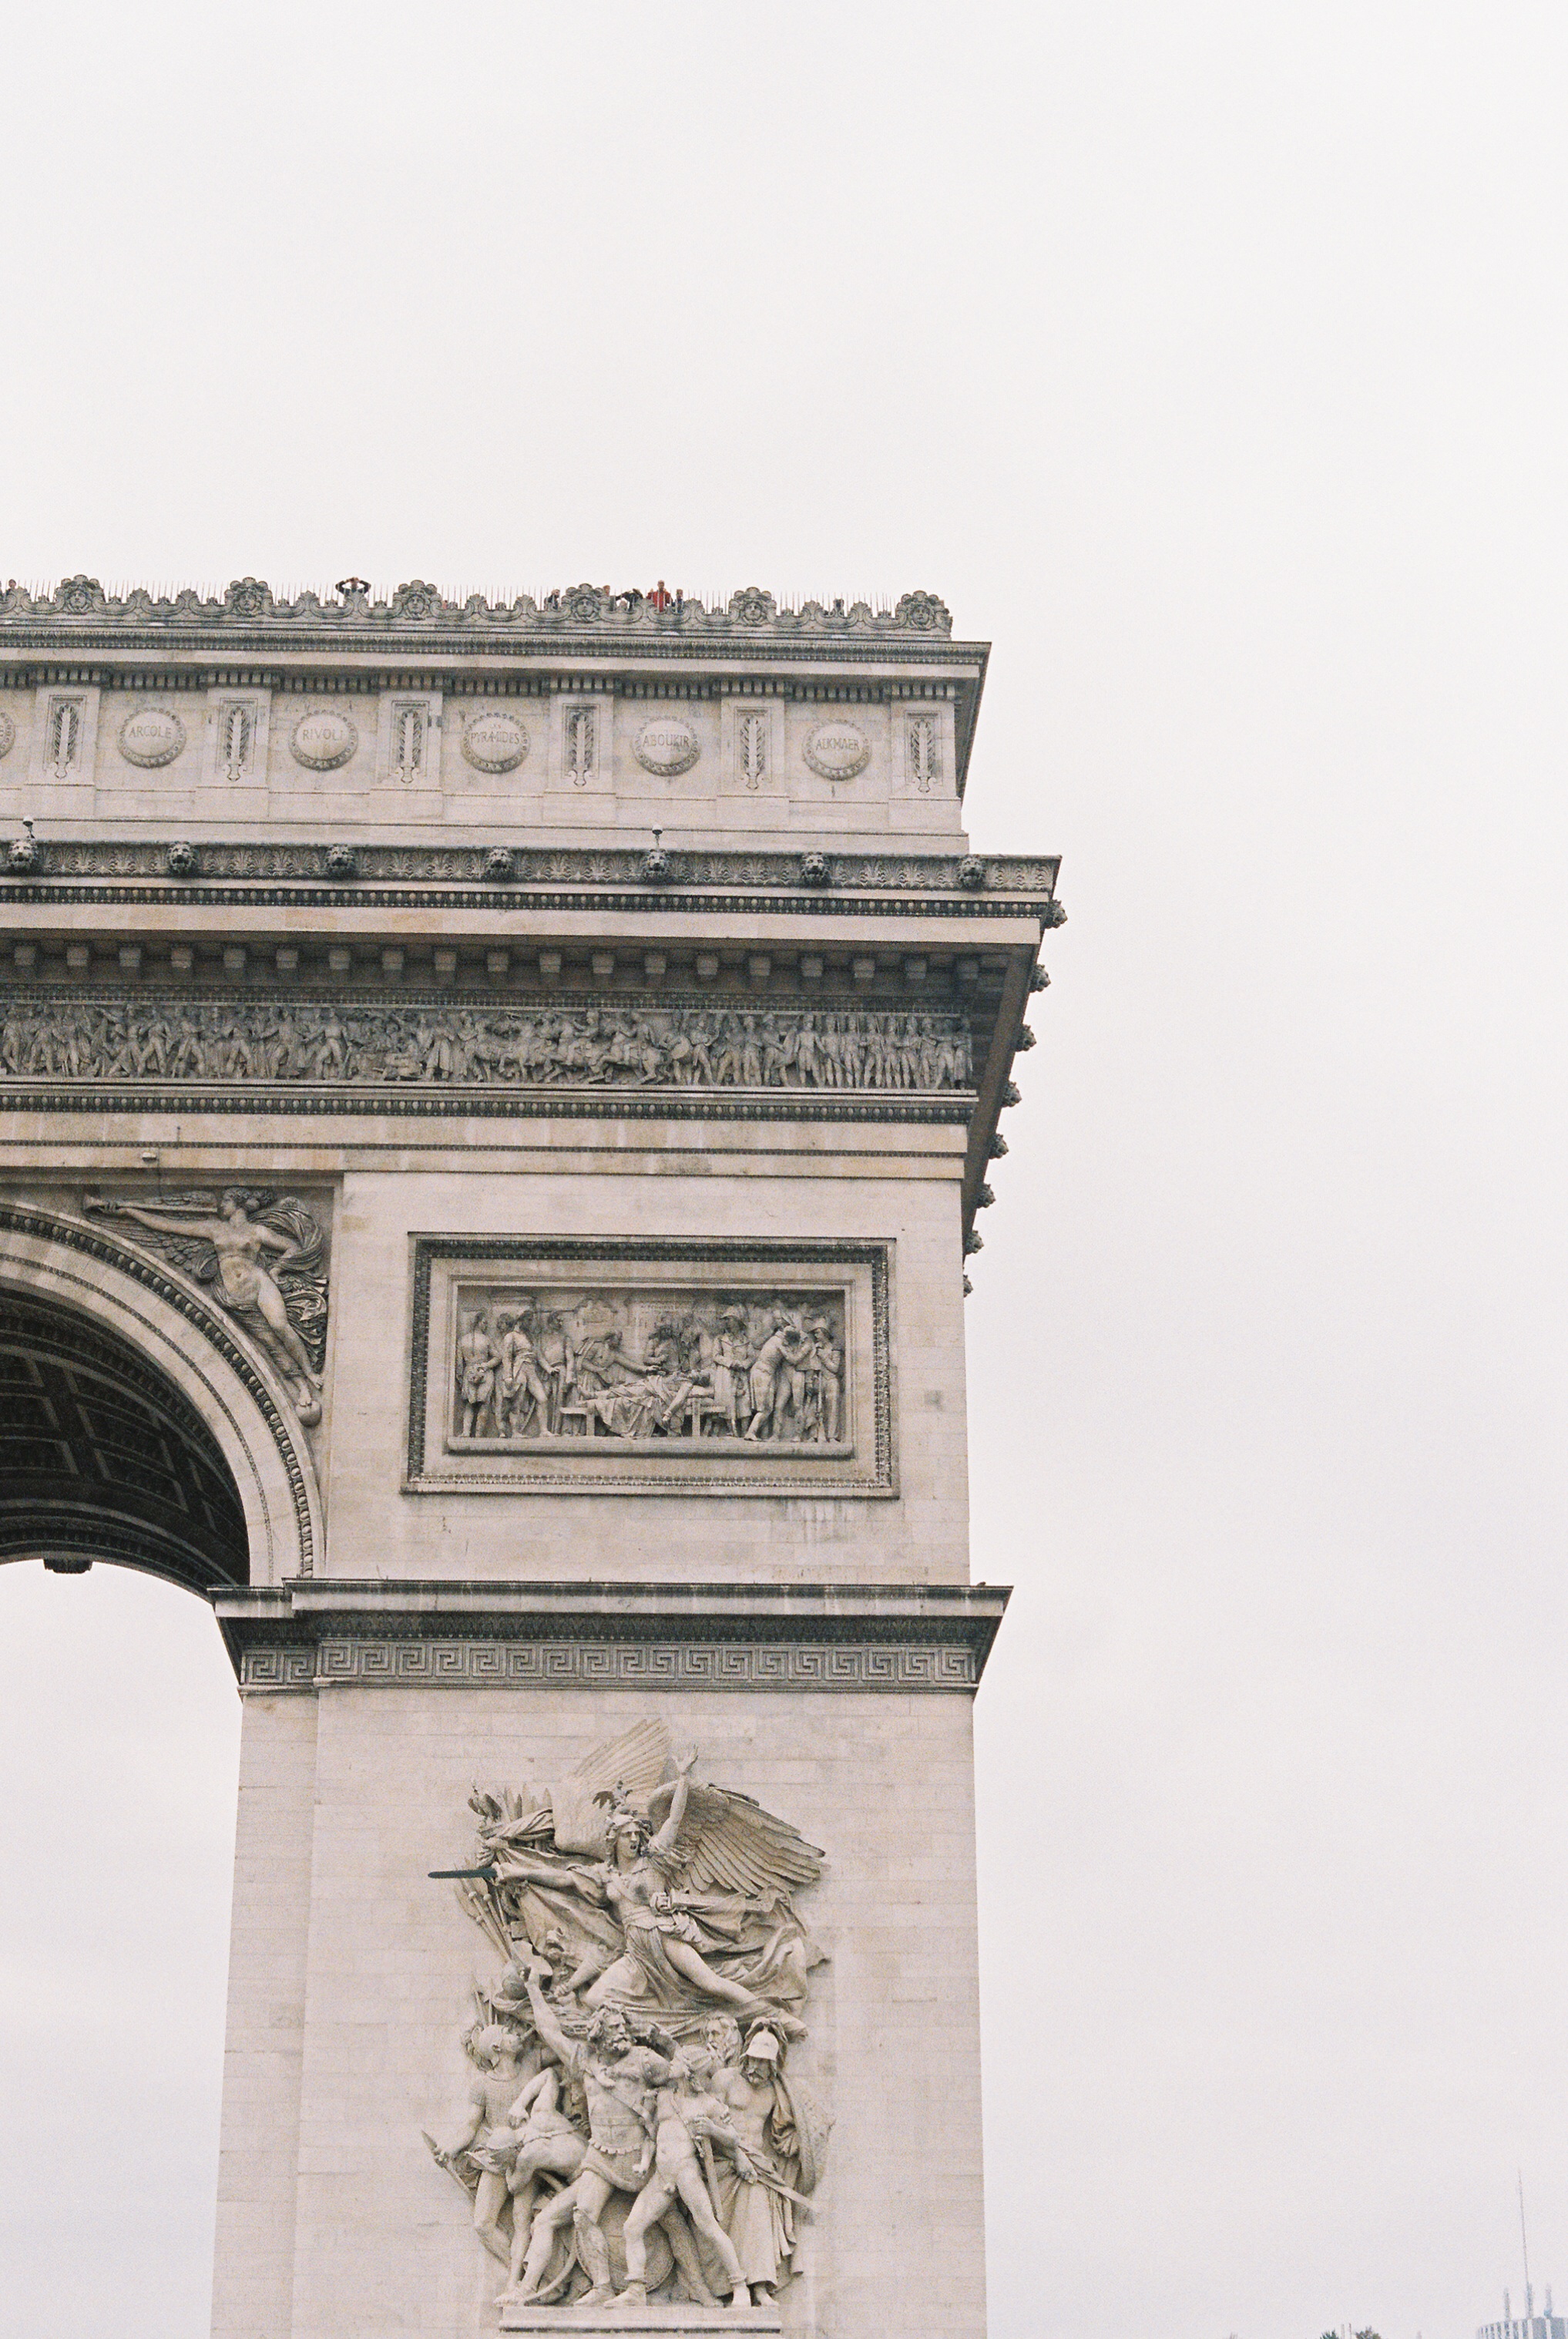
architecture, structure, stone, monument, arch, column, tower, landmark, arc de triomphe, memorial, temple, triumphal arch, ancient history